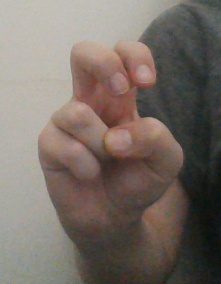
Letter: toot